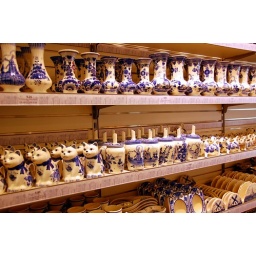
Inexpensive blue and white china lines the shelves of a souvenir shop in Delft.